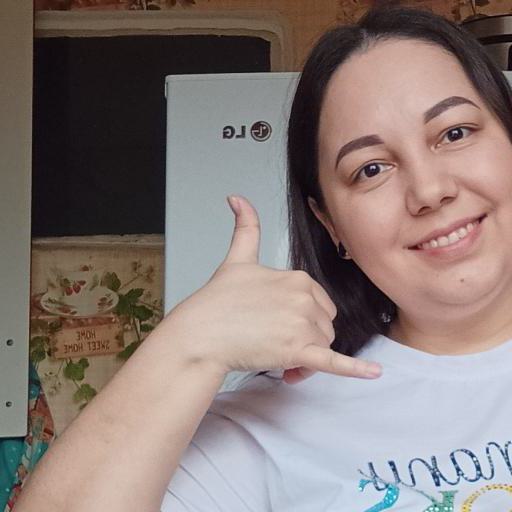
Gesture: call